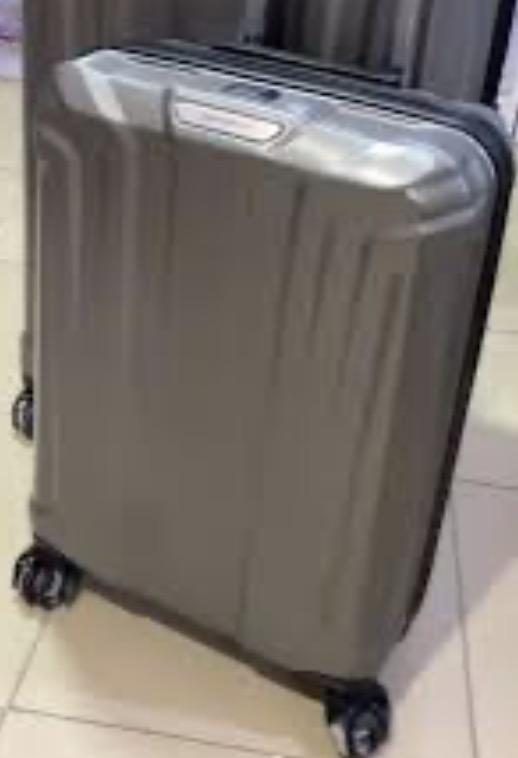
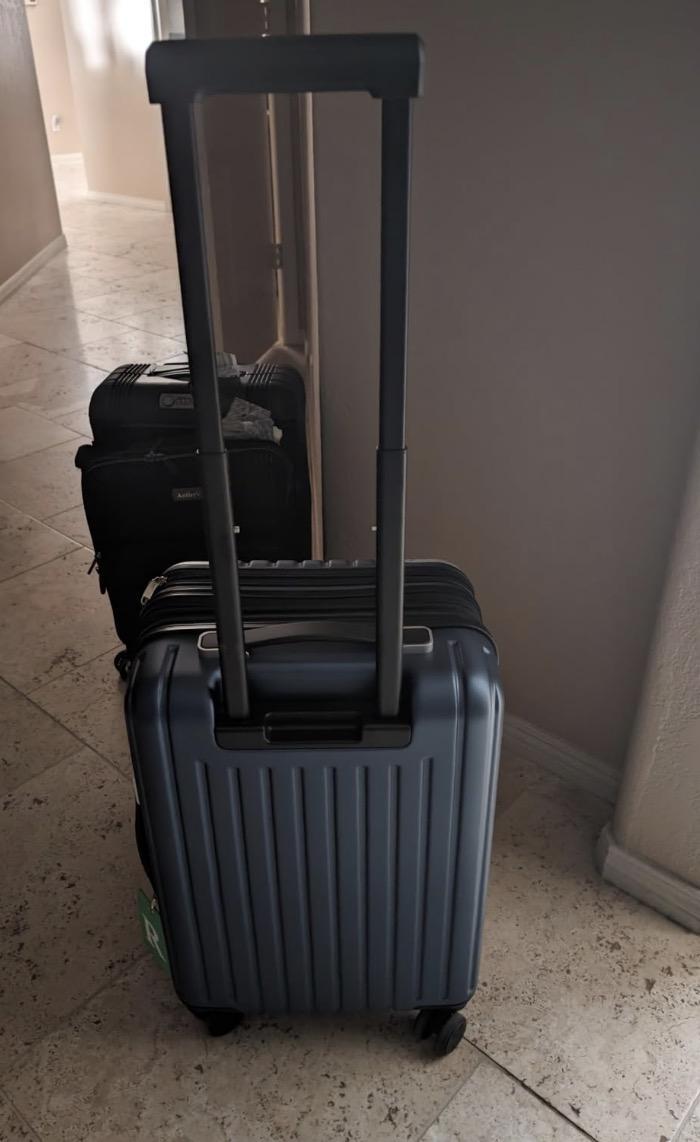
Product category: items_tea
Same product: no